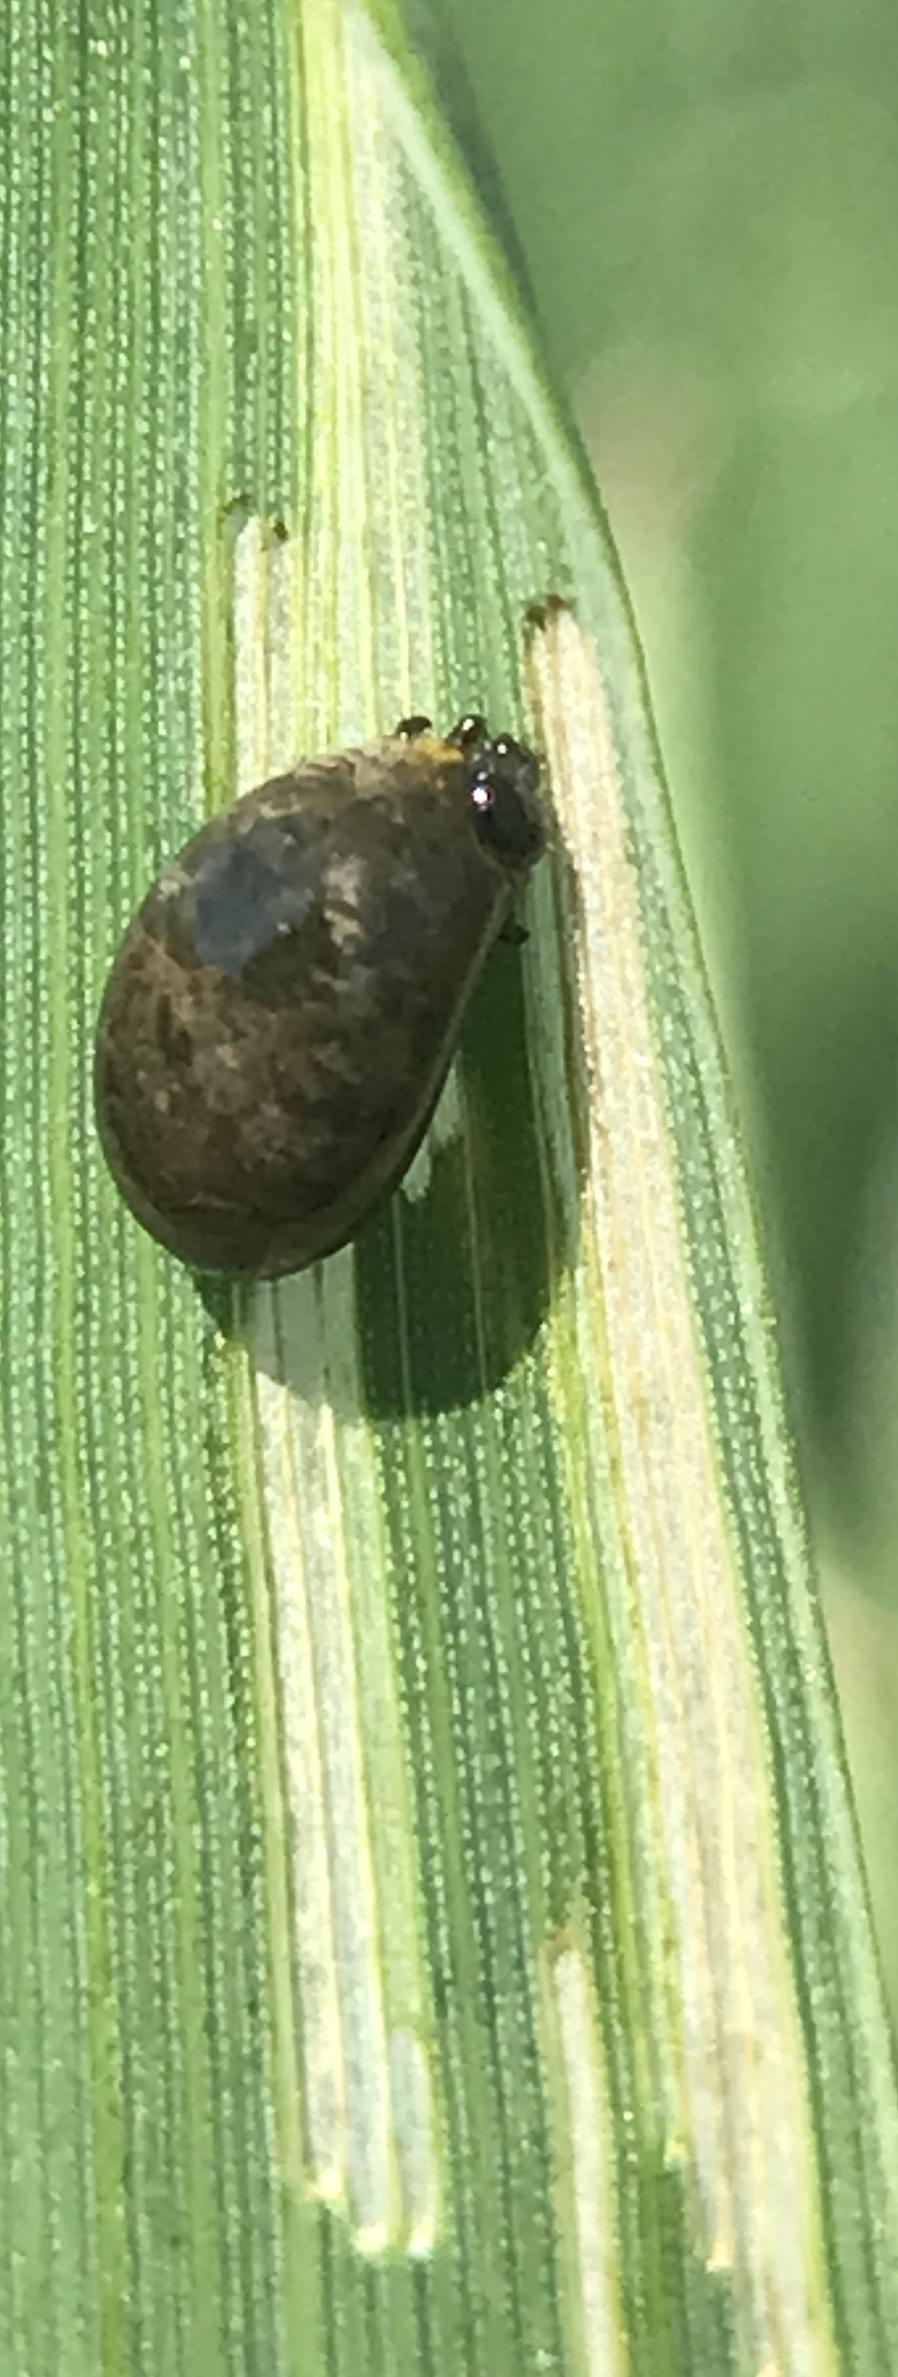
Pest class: cereal_leaf_beetle